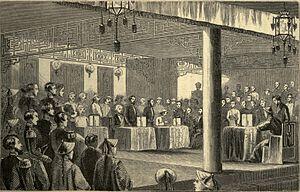
Le traité de Tientsin, ou traité de Tianjin, est un traité de paix qui fut signé le 26 juin 1858, clôturant la première phase de la seconde guerre de l'opium. Le Second Empire français, le Royaume-Uni, l'Empire russe et les États-Unis furent les parties concernées. Ce traité permettait l'ouverture de onze nouveaux ports chinois aux étrangers, permettant des délégations étrangères à Pékin, ainsi que l'activité des missionnaires chrétiens et la légalisation de l'importation de l'opium. Il fut ratifié par l'empereur de Chine à la Convention de Pékin en 1860, à la fin de la guerre.